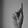
ASL letter: K